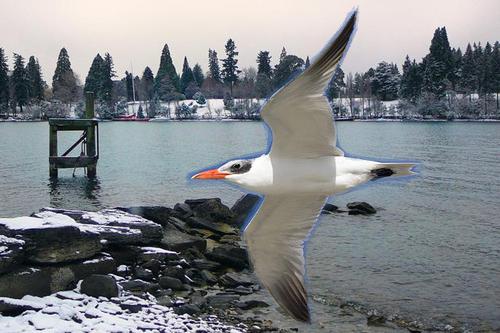
Bird species: Caspian_Tern
Bird type: waterbird
Background: water